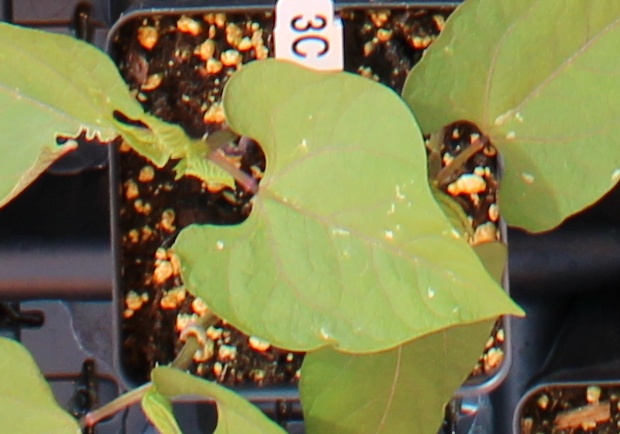
Label: Blackbean